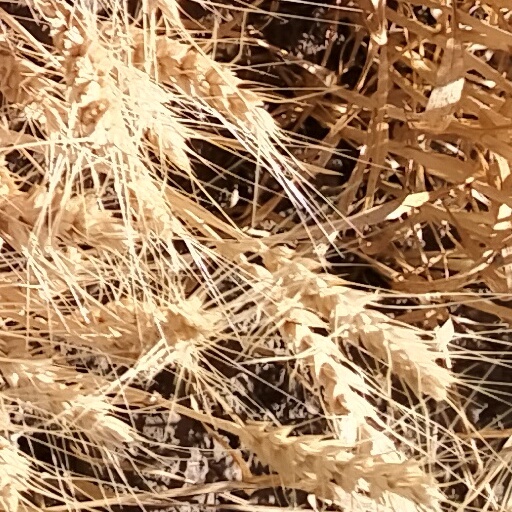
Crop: wheat